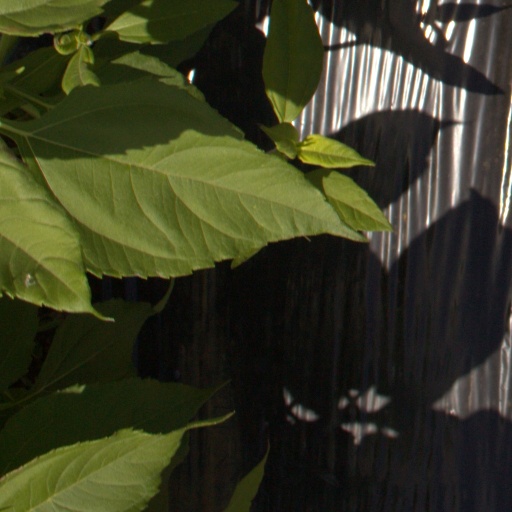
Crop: Jerusalem artichoke